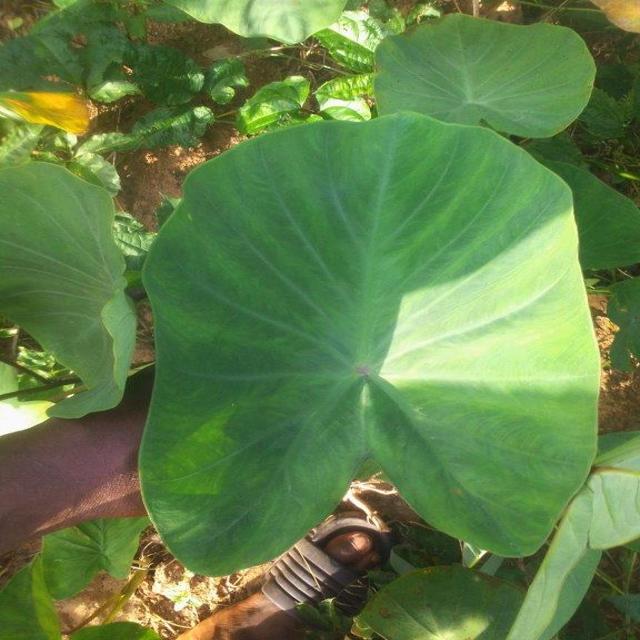
Label: Healthy